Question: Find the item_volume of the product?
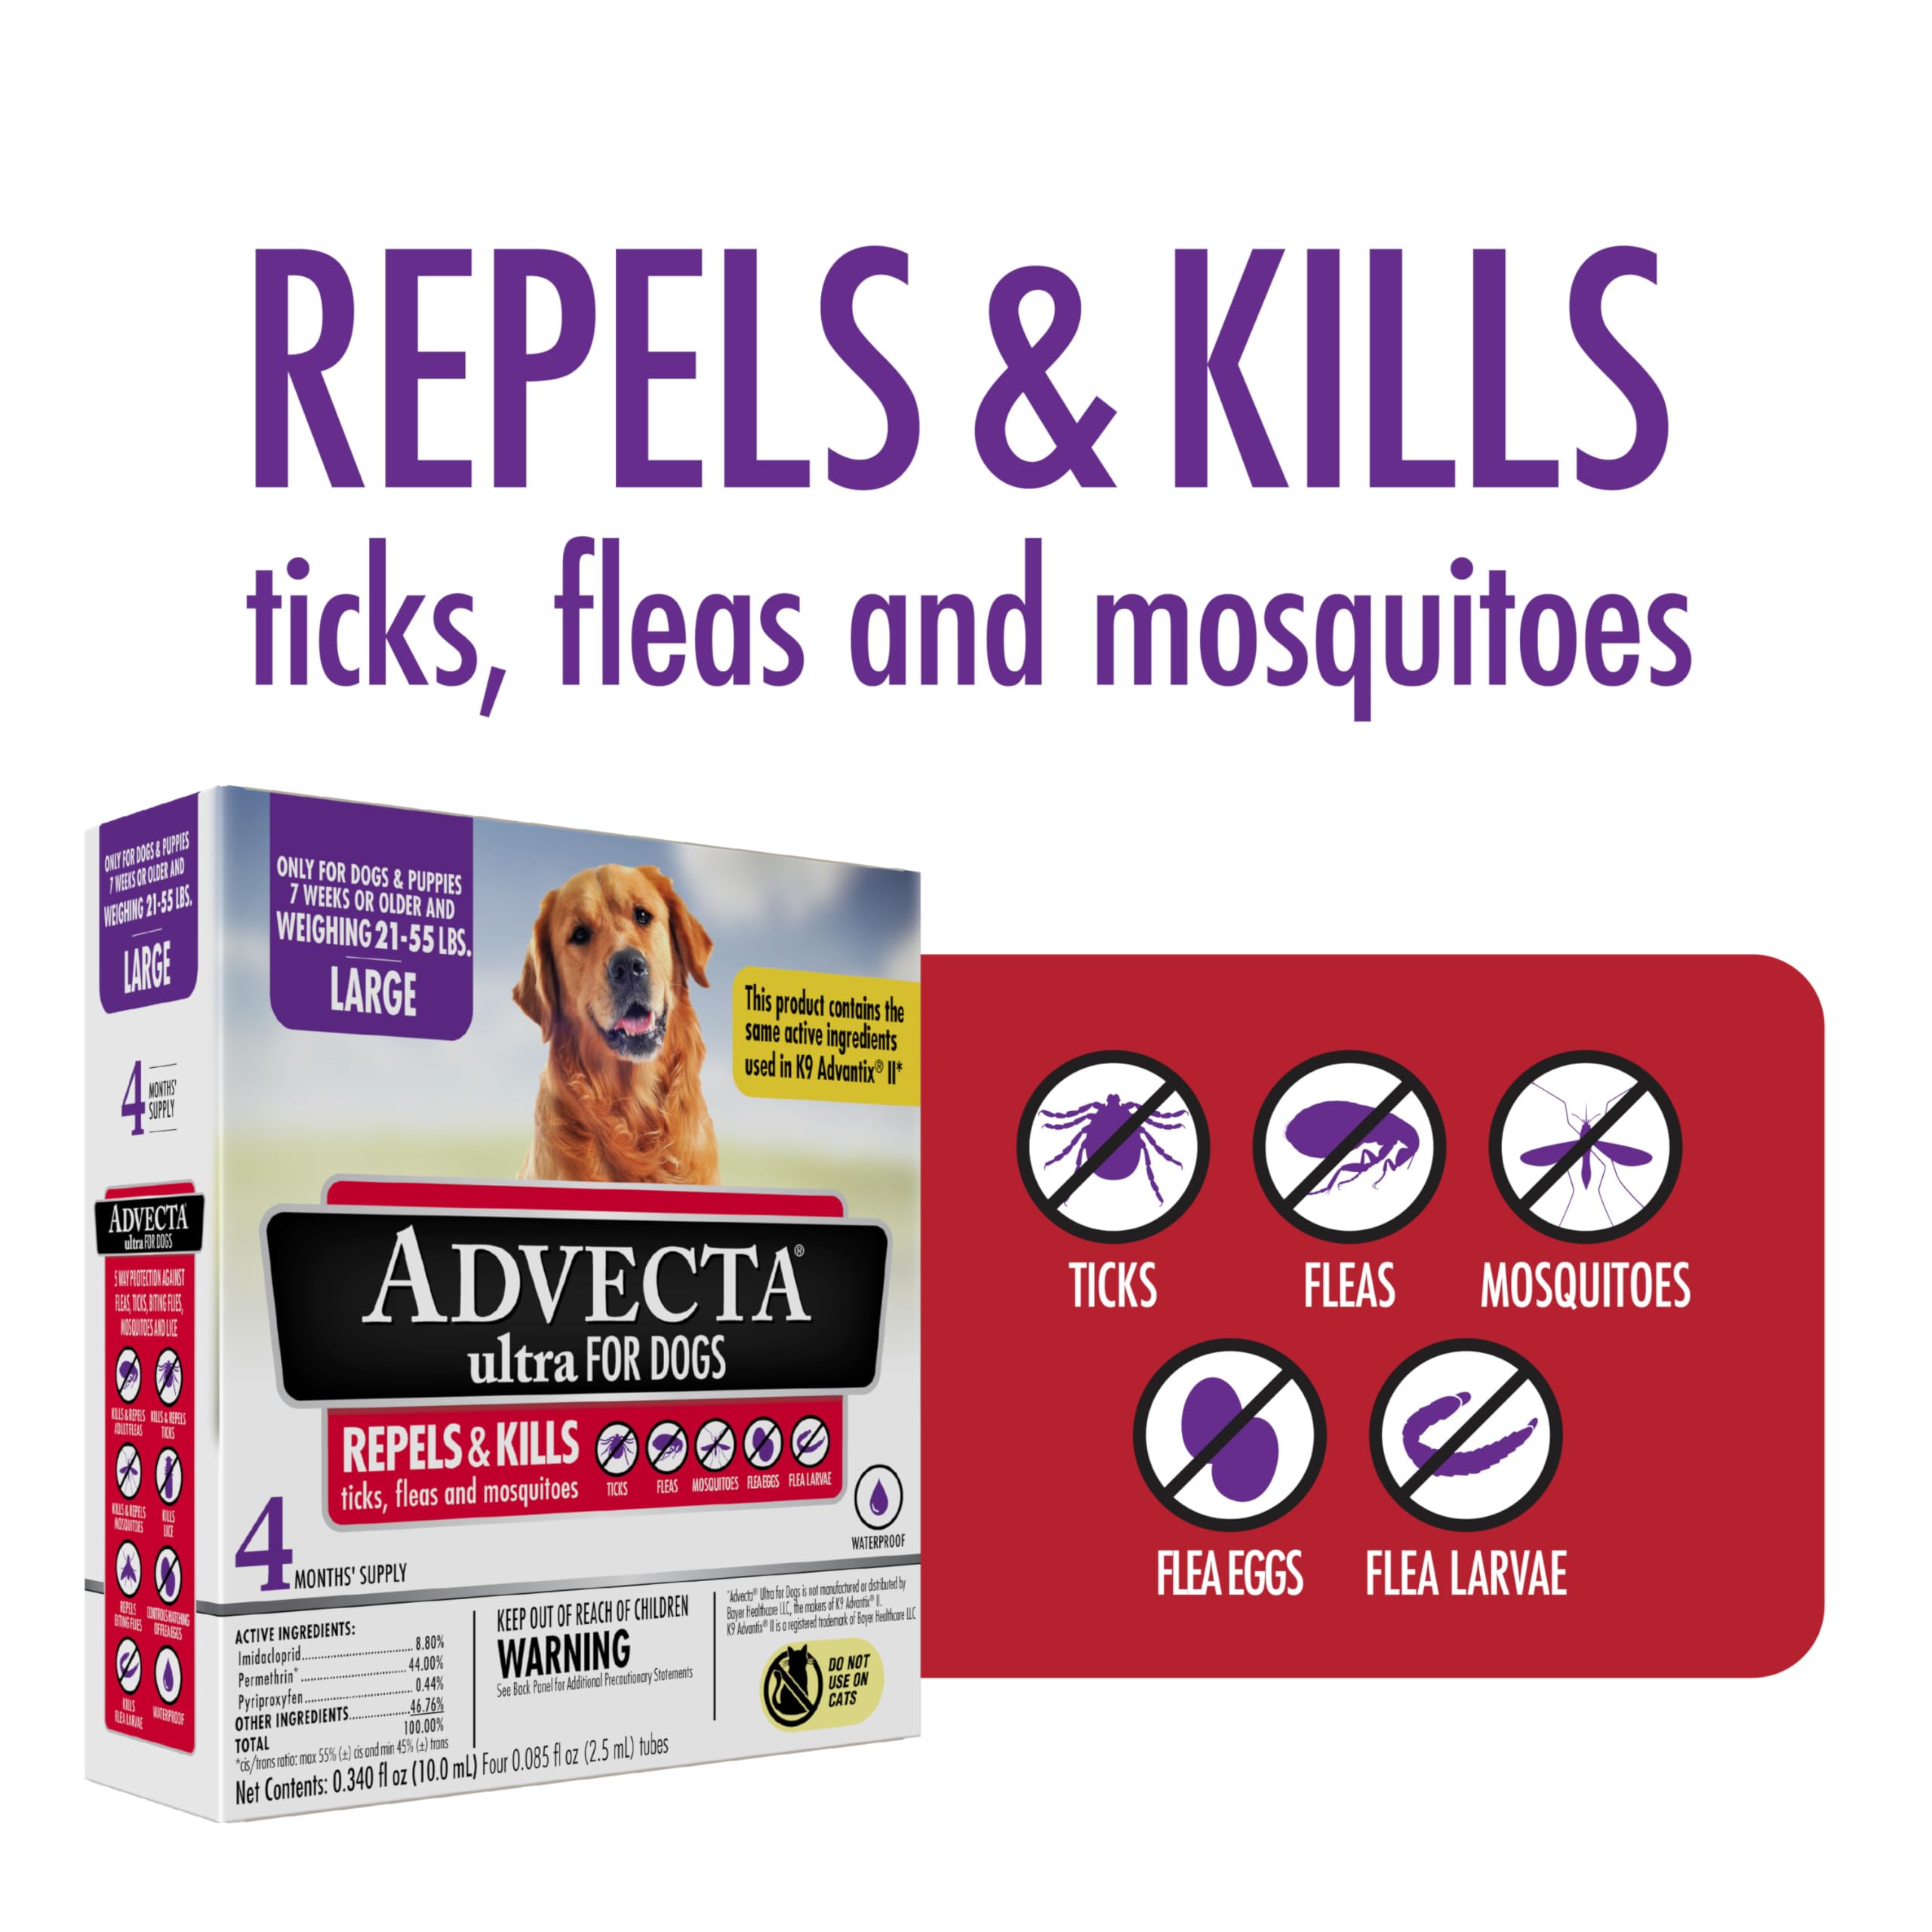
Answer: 0.34 fluid ounce